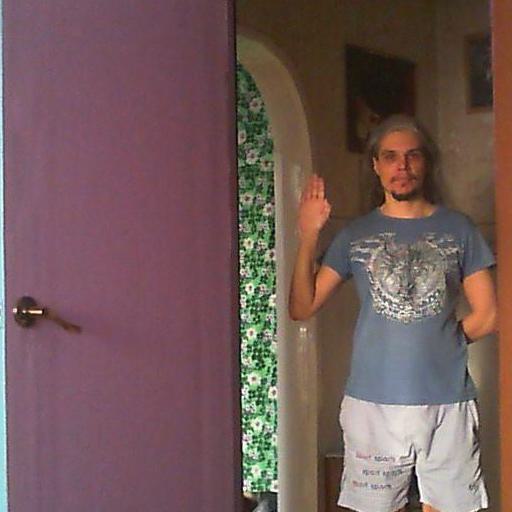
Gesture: stop